Persimmon plc

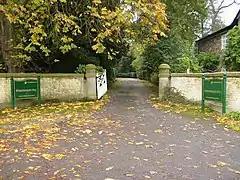
Driveway entrance to the offices of Persimmon plc in York

It builds homes under the Persimmon Homes, Charles Church and Westbury Partnerships brands.